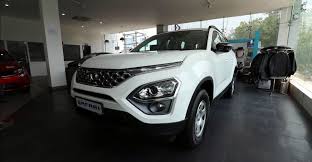
Label: noambulance